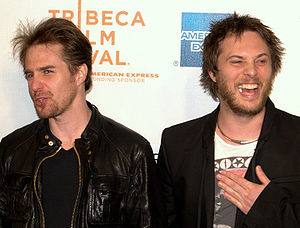
Moon (film)
Sam Rockwell (t.v.) og Duncan Jones var henholdsvis filmens hovedrolleindehaver og instruktør.
Moon er en britisk science fiction-film fra 2009, instrueret af Duncan Jones, som har skrevet den sammen med Nathan Parker.